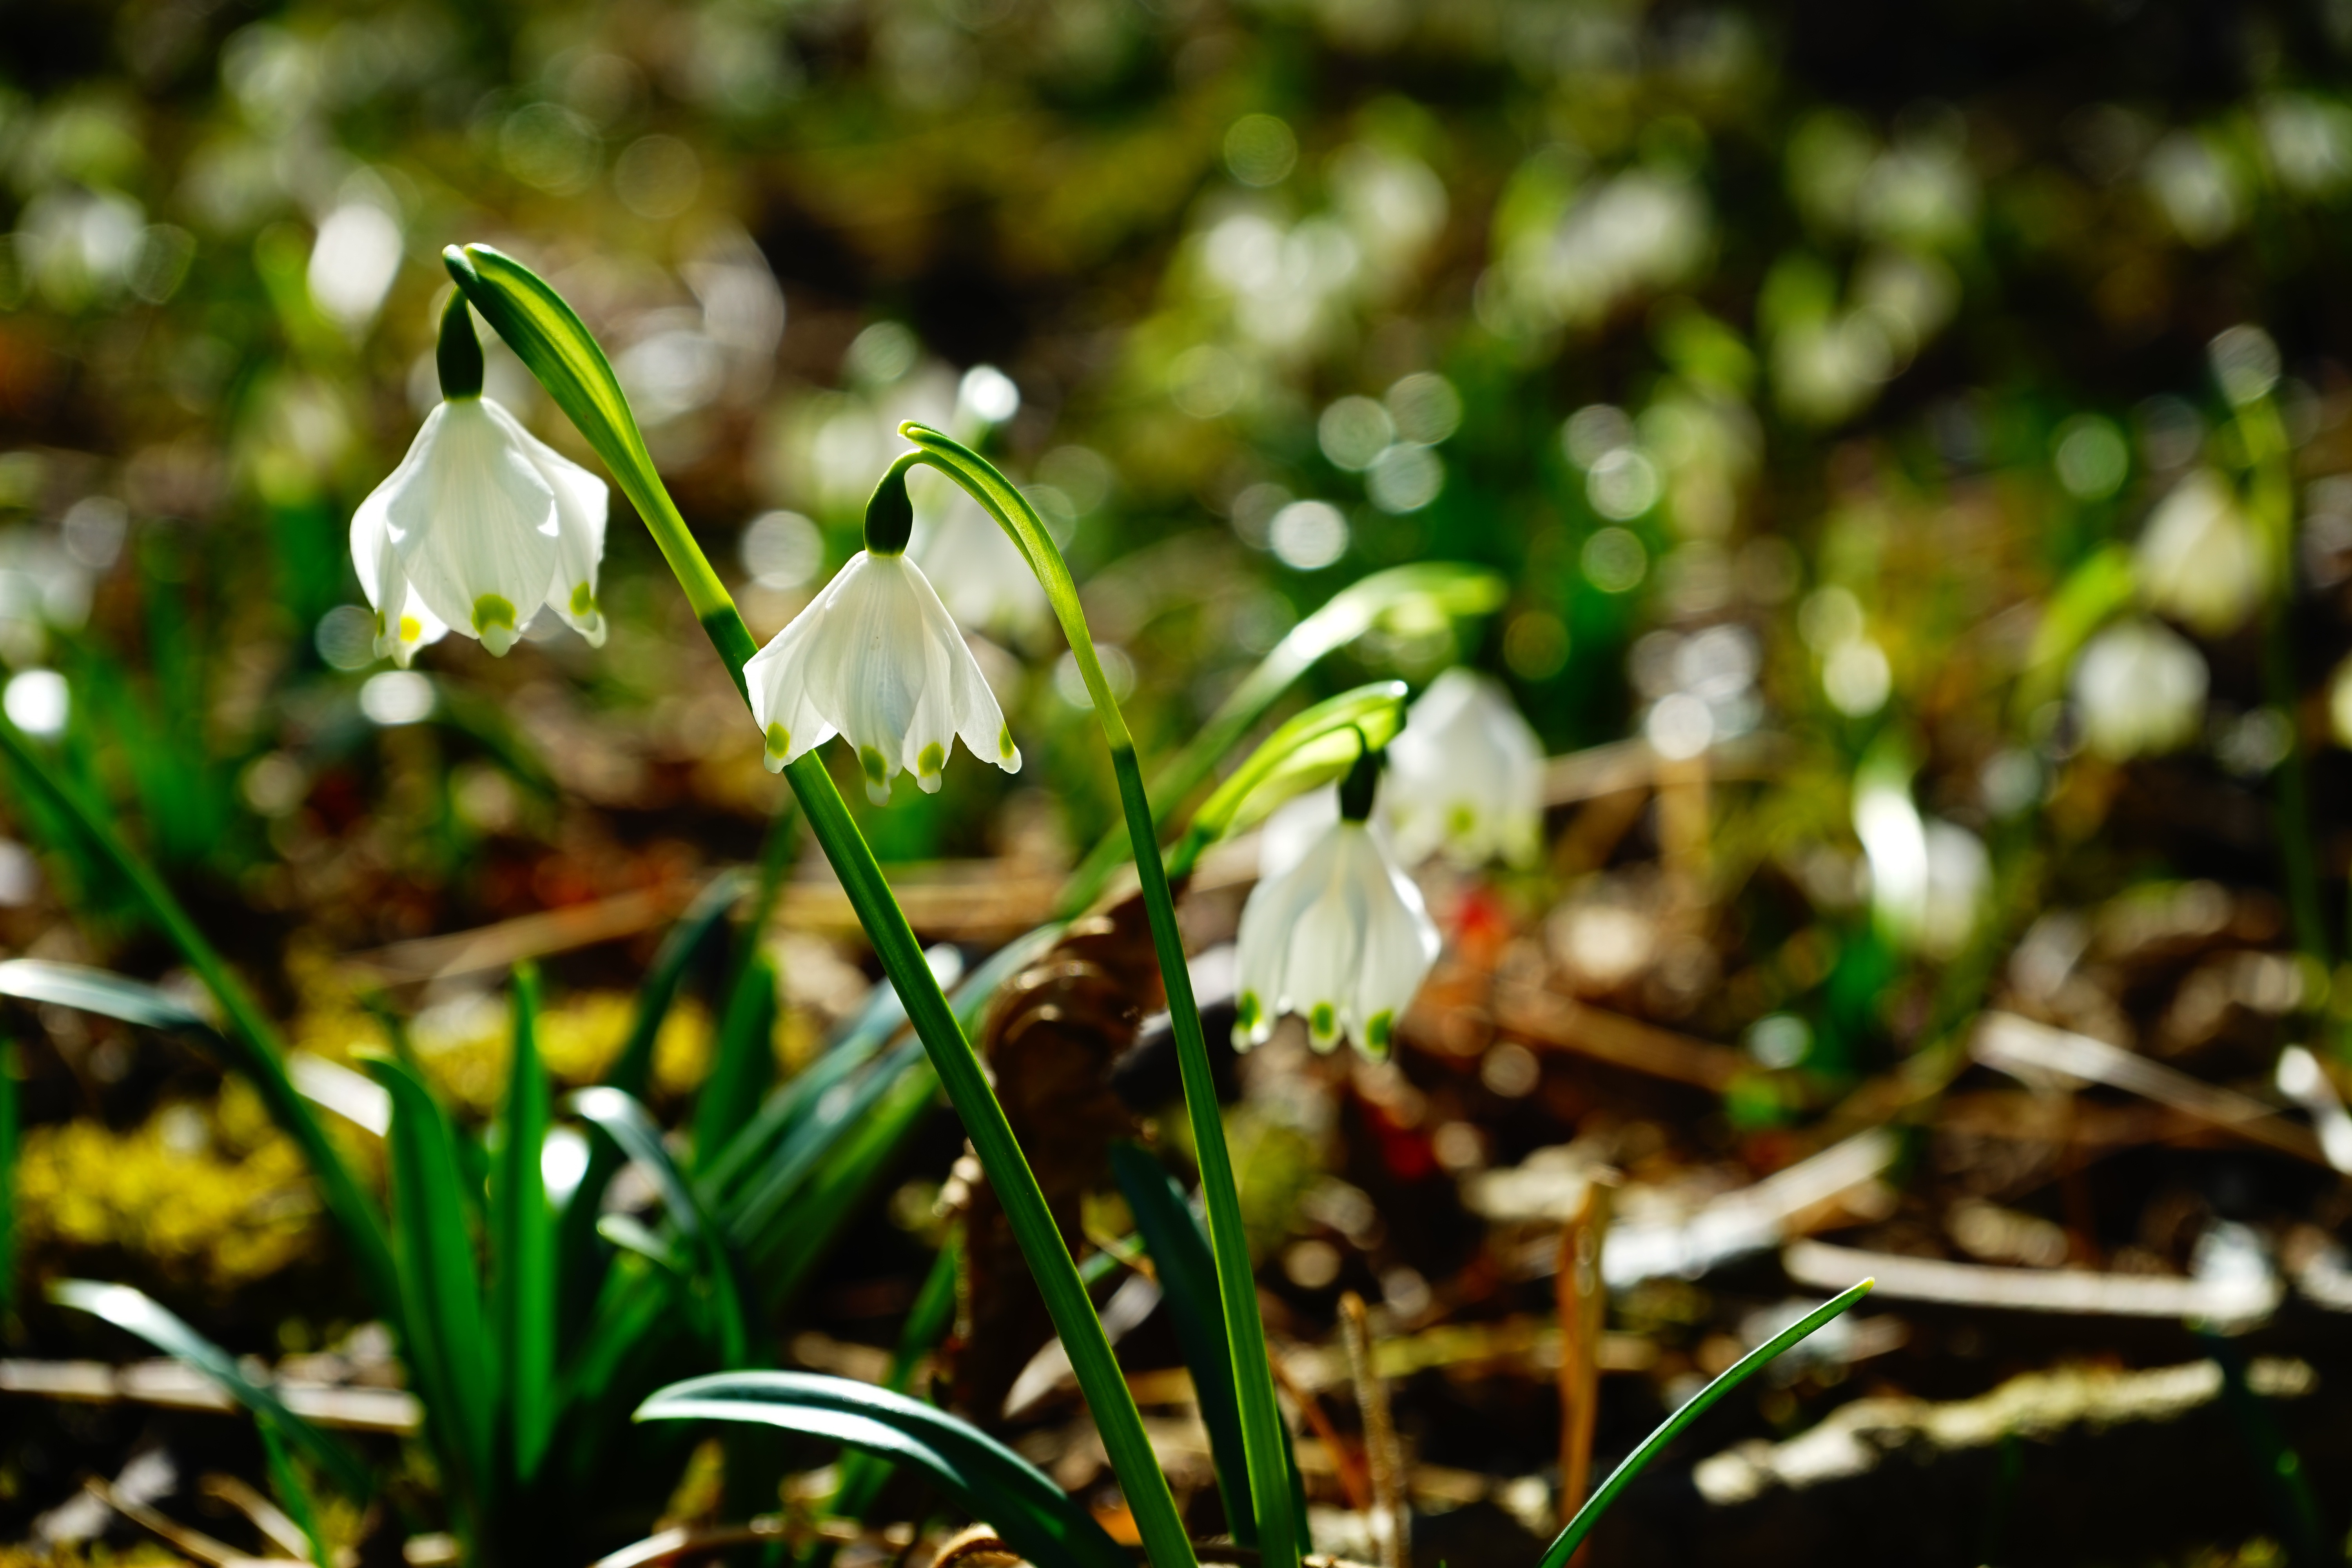
nature, forest, grass, blossom, plant, white, sunlight, leaf, flower, bloom, bell, idyllic, spring, green, botany, flora, snowflake, wildflower, stalk, beautiful, snowdrop, spring flower, galanthus, macro photography, flowering plant, forest flower, zwiebelpflanze, leucojum, amaryllidaceae, fruehlingsknotenblume, great snowdrops, plant stem, land plant, spring knotenblume, maerzgloeckchen, leucojum vernum